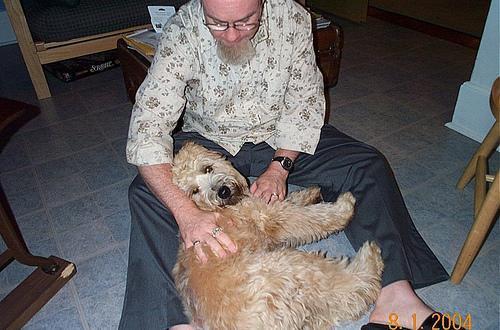
soft-coated_wheaten_terrier